College of Arms

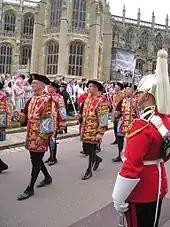
Heralds in procession to St George's Chapel, Windsor Castle (in the background), for the annual service of the Order of the Garter, 19 June 2006

On 18 October 1869, a warrant for a commission of inquiry into the state of the college was established. The warrant, issued on the behalf of the Duke of Norfolk, stated "that it is desirable that the College of Arms should be visited, and an inquiry instituted with the view of ascertaining whether the Rules and Orders for the good government of the said College ... are duly obeyed and fulfilled ... and whether by change of circumstances or any other cause, any new Laws, Ordinances or Regulations are necessary to be made ... for the said College."